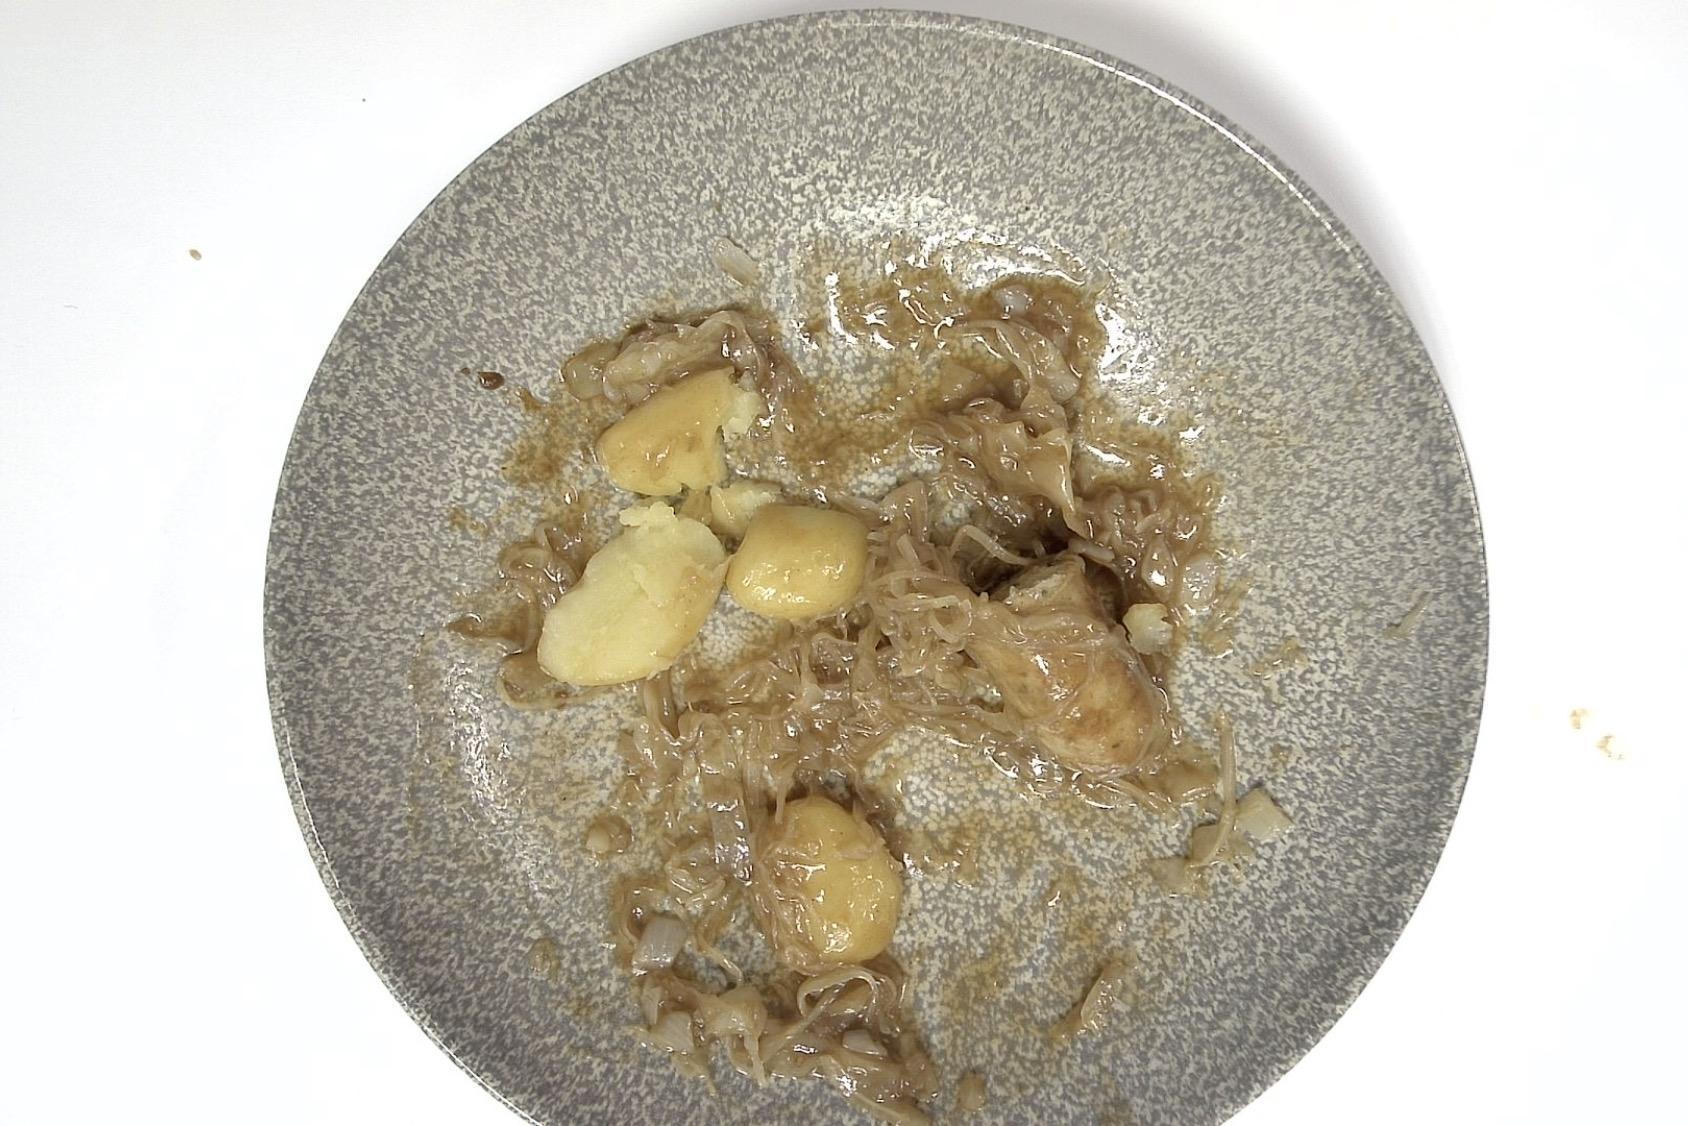
Gericht: Rostbratwurst mit Sauerkraut und Kartoffeln an Brauner Sauce
Portionsgröße: Normale Portion
Zutaten: Kartoffeln, Sauerkraut , Braune Sauce , Rostbratwurst
Gewicht vorher: 325 g
Kalorien vorher: 326,570 kcal
Gewicht nachher: 195 g
Kalorien nachher: 195,942 kcal